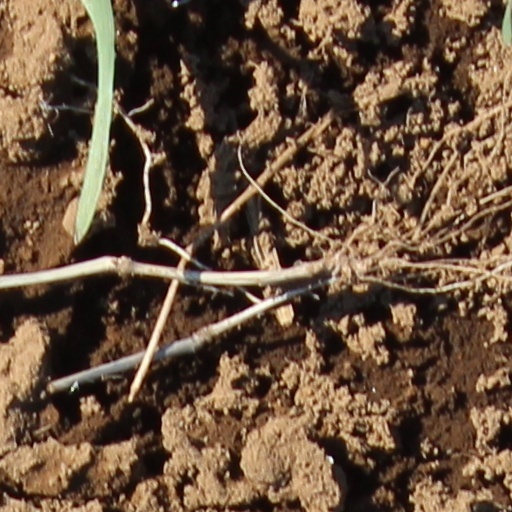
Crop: wheat